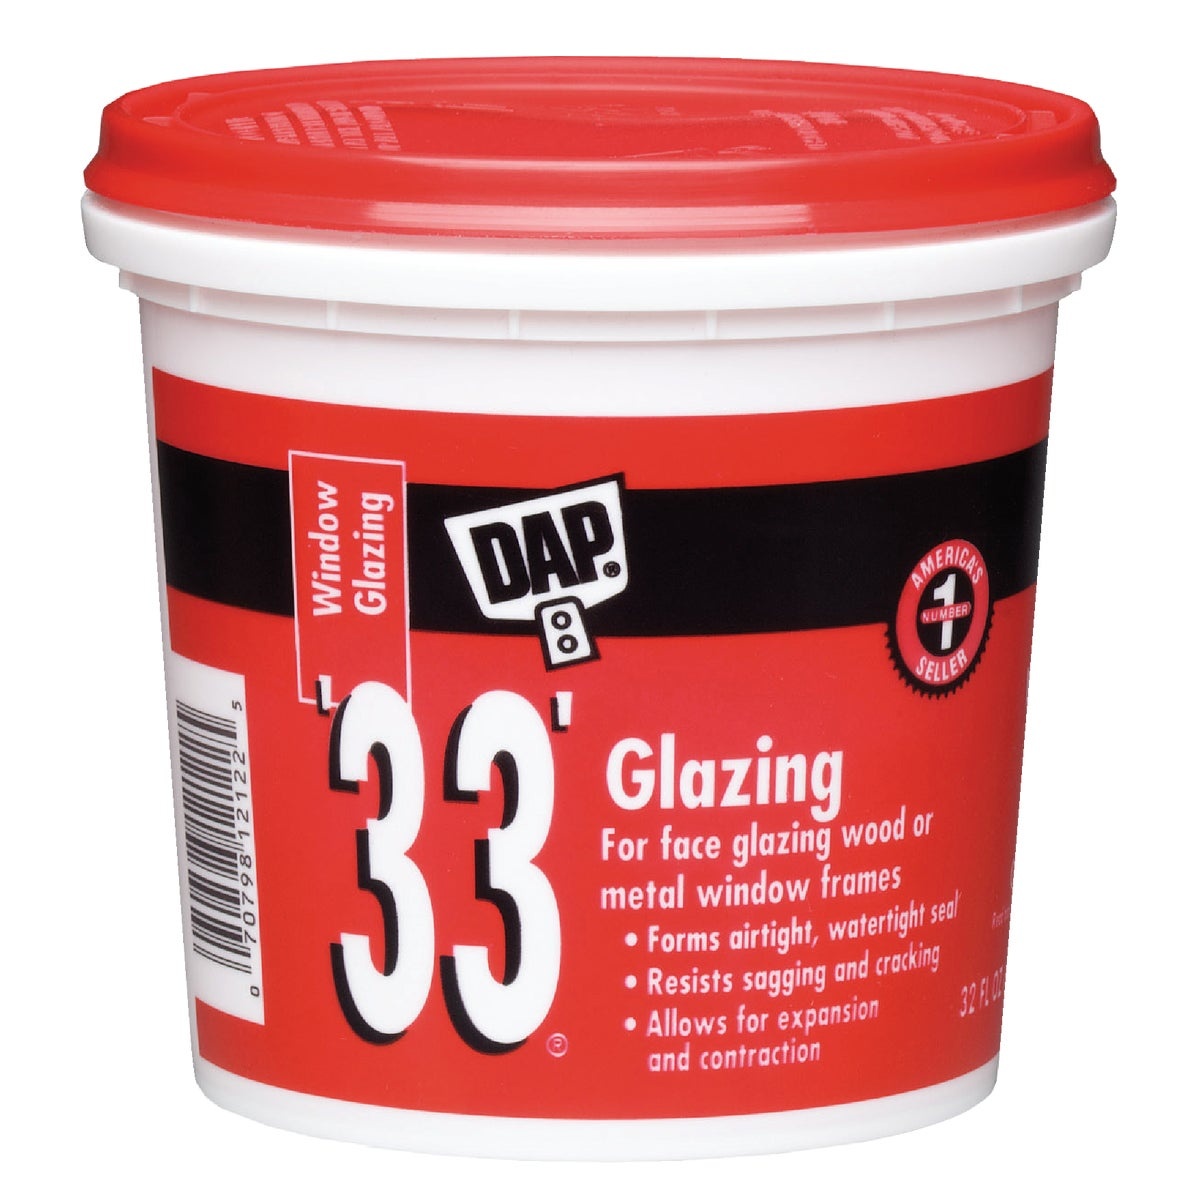
DAP 33 32 Oz. Glazing Compound
For new or old windows; wood or metal, primed or unprimed. Ready for use as it comes from the can. Will not dry out, chip, crack, or crumble. Resists cold, heat and moisture. Should be painted after application. White in color.
Brand: Dap
Category: Hardware > Building Materials > Window Hardware